Emergency!

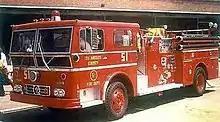
The Engine 51 from Ward La France, shown in a photo shot in the 1970s.

The original Engine 51 was a 1965 open-cab Crown Firecoach, and was represented by Los Angeles County Fire Department Engine 127's 1965 Crown in stock footage at the fire station (in reality Los Angeles County Fire Department Station 127), and by Los Angeles County Fire Department Engine 60's 1965 Crown (the unit assigned to Universal Studios) for filming on the grounds of the studio. In a few instances in the first and second seasons, the regular apparatus borrowed from Los Angeles County Fire Department and used for filming appear to have been unavailable as some scenes show a slightly different vintage Crown Firecoach pumper, most evident by the different style of emergency lights on the cab's roof. As a condition of providing a Dept pumper for filming the Los Angeles County Fire Department required one of its own qualified Engineers be used to operate it, active Firefighter Engineer (later Specialist) Mike Stoker, who already possessed a Screen Actors Guild card, was cast in the series. The mixing of stock station and response footage with footage filmed for specific storylines created continuity errors by mixing these apparatus.